Else Fisher

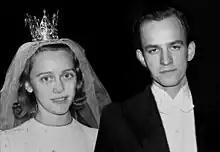

Else Marie Fisher-Bergman (1 March 1918 – 3 March 2006) was a Swedish choreographer, dancer, theatre director, and writer.